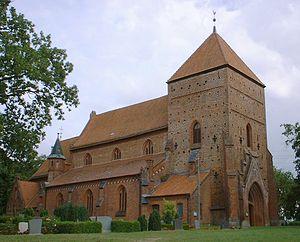
Prebberede est une municipalité allemande du land de Mecklembourg-Poméranie-Occidentale et l'arrondissement de Rostock. En 2013, elle comptait 756 hab.